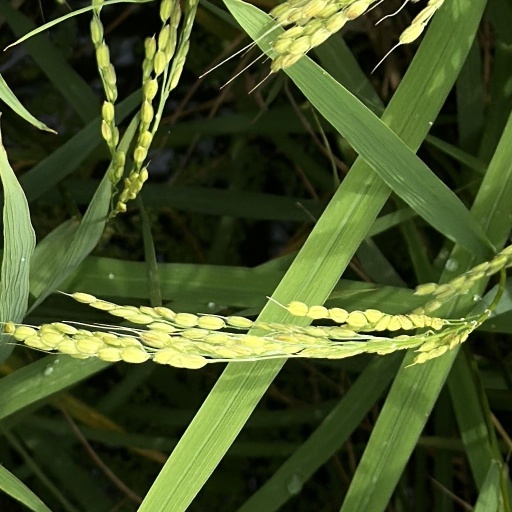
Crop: rice